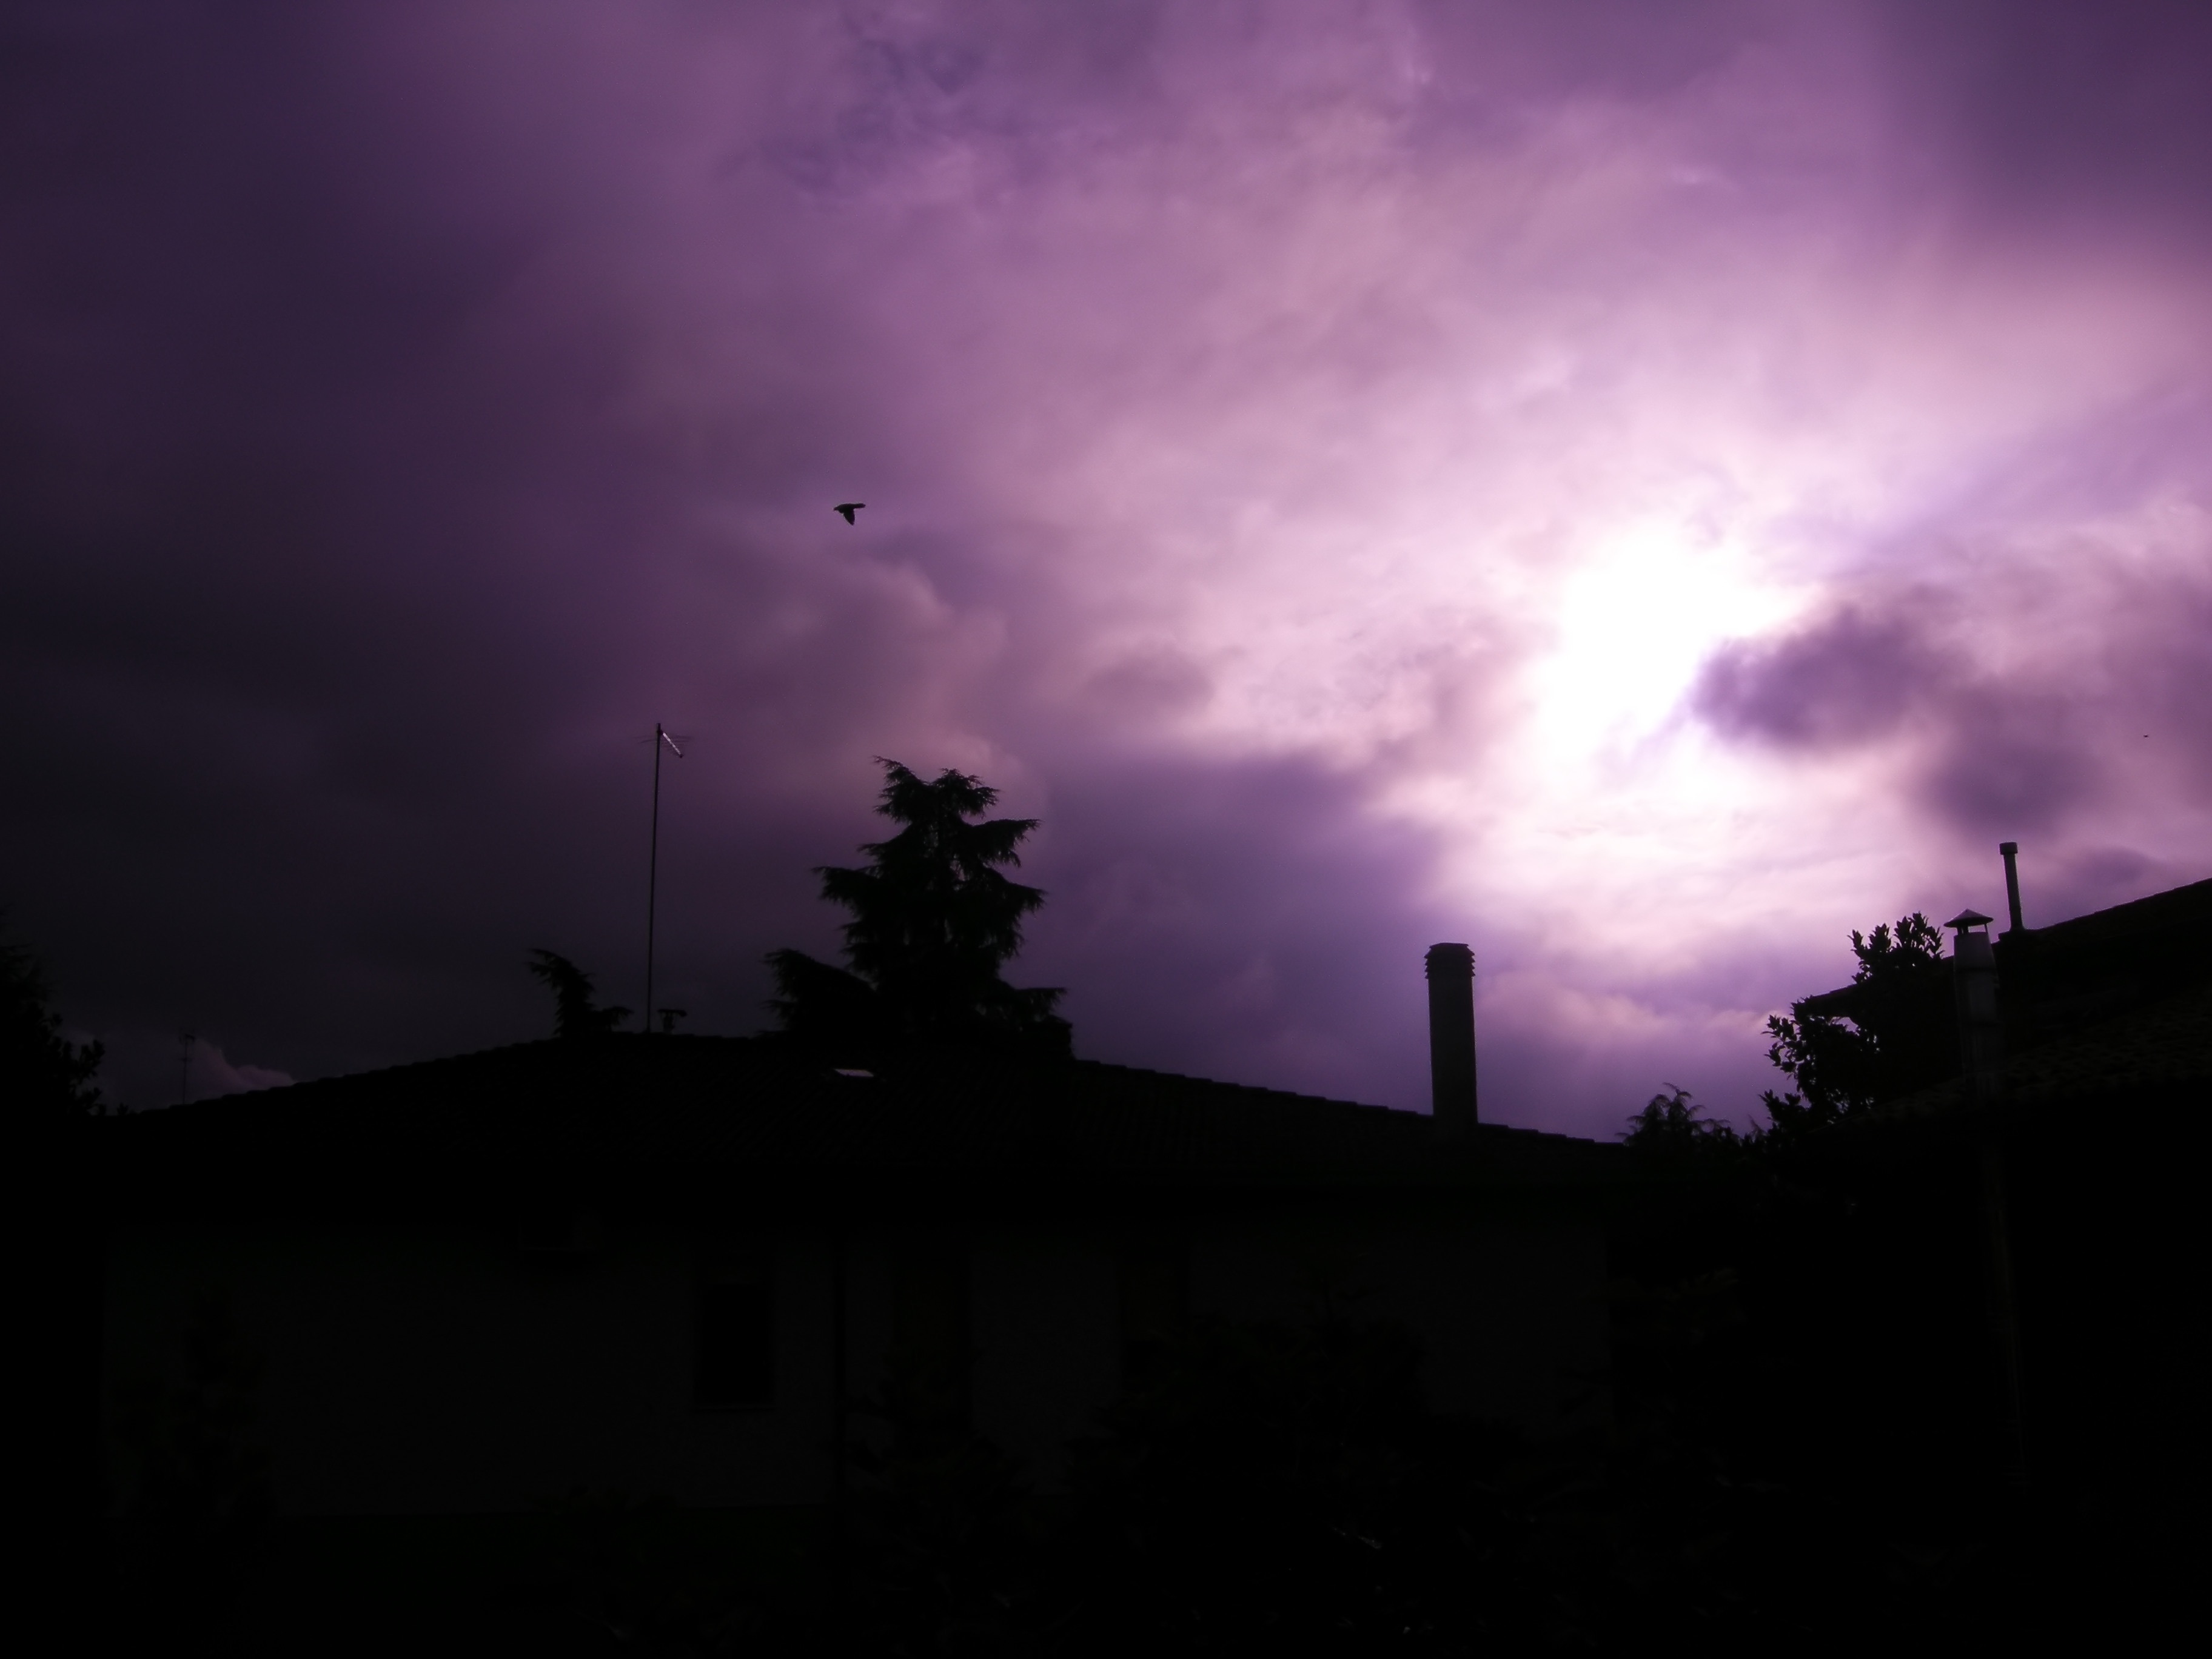
cloud, sky, night, dawn, atmosphere, dusk, evening, weather, storm, darkness, lightning, thunder, thunderstorm, midnight, afterglow, phenomenon